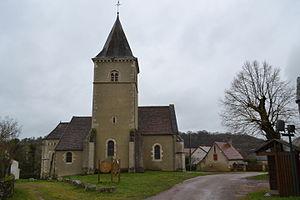
Eglise de Oulon (Nièvre).
Oulon est une commune française située dans le département de la Nièvre, en région Bourgogne-Franche-Comté.